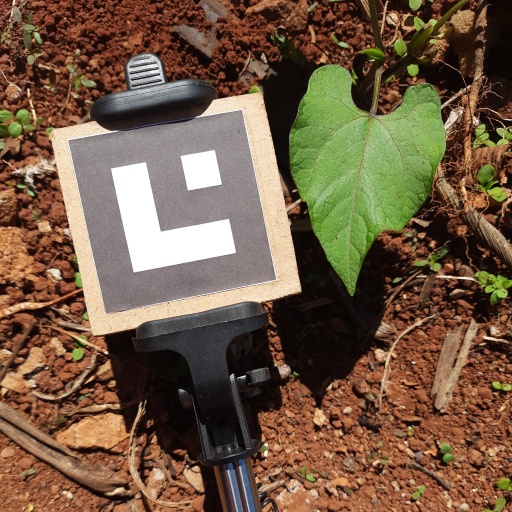
Observations: wavy surface, no eating holes, under sunlight